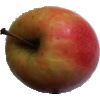
Label: apple_pink_lady